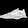
Label: Sneaker